The Lost 15 Boys: The Big Adventure on Pirates' Island

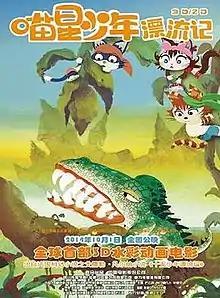

The Lost 15 Boys: The Big Adventure on Pirates' Island is a 2013 Chinese-Japanese animated adventure film directed by Xiaohan, Mao Qichao, Ba Yunfeng, Zhang Bing and Ryūtarō Nakamura. It is based on the novel "Two Years' Vacation" by Jules Verne. The film was released on November 16, 2013, in Japan and on October 1, 2014, in China.